April Revolution

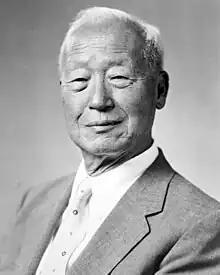
Syngman Rhee had served as the first President of South Korea since July 24, 1948, three weeks before its founding on August 15, 1948.

Syngman Rhee had been the first President of South Korea since the 1948 presidential election. He oversaw the transition of power from the United States Army Military Government to the Government of South Korea and the establishment of the First Republic of Korea, and led South Korea during the Korean War. With American patronage in the Cold War, Rhee adopted a strongly anti-communist and pro-American stance. He used the threat of communism as an excuse to target perceived opposition with heavy-handed repression. At first, this was tolerated in the name of political unity and fear of reprisals. Rhee faced increasing domestic discontent following the end of the Korean War in 1953, however, as his administration delivered limited economic and social development, while angering the public by amending the constitution to prolong his stay in power. The South Korean public widely perceived Rhee as a corrupt and authoritarian leader who used autocratic methods to maintain his rule and cronyism in the government.Kim, C. I. Eugene, and Ke-soo Kim (1964). "The April 1960 Korean Student Movement", "The Western Political Quarterly", 17(1).